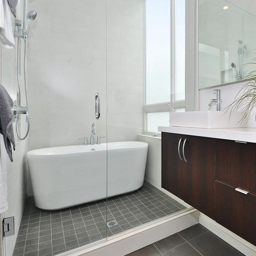
for long narrow small bathrooms , solves the idea of how to get a bath and shower in the room .